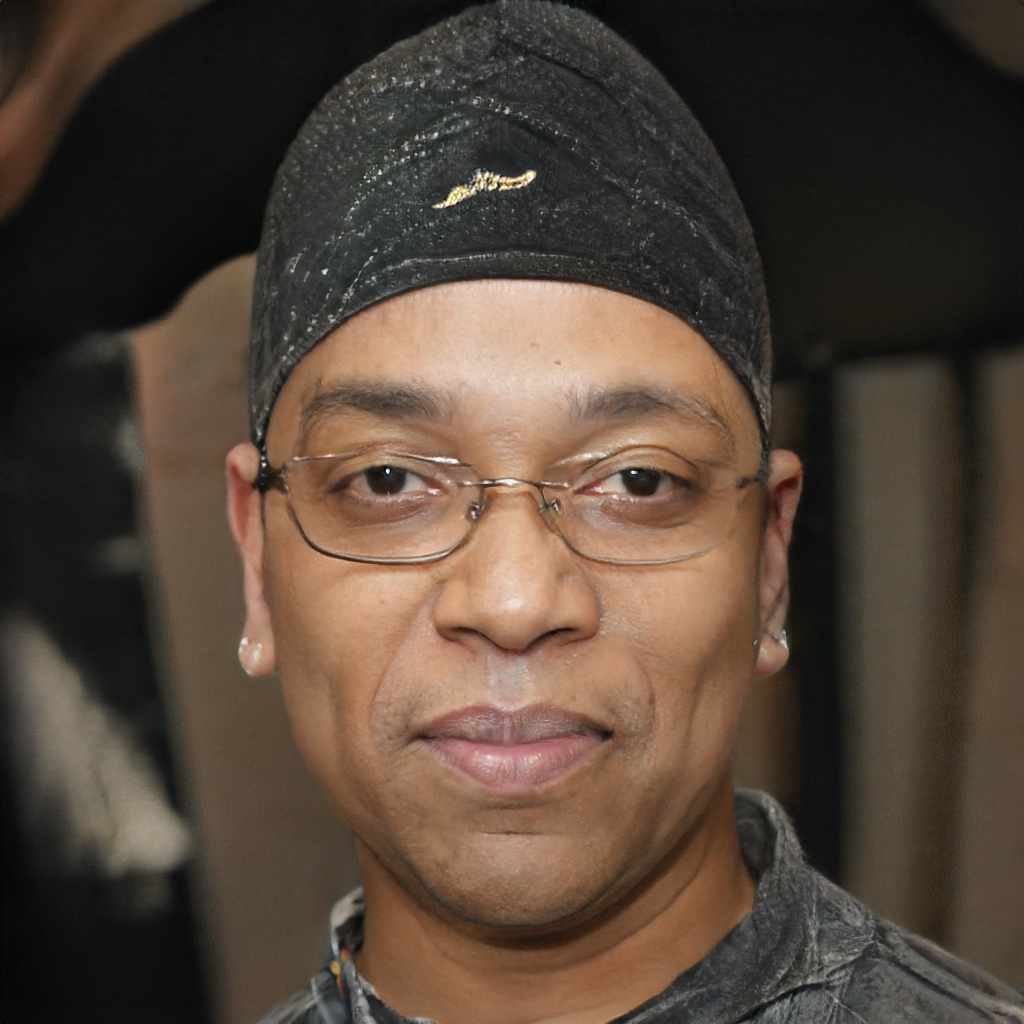
Gender: Male